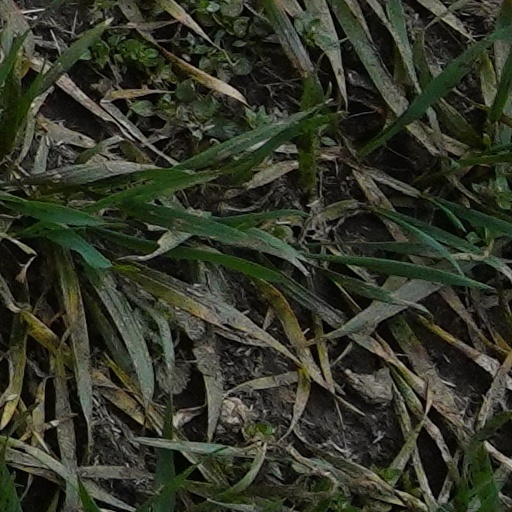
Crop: wheat